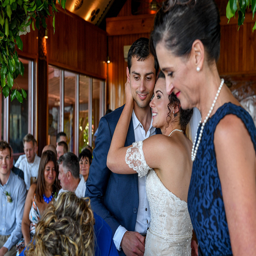
person and groom embrace at the altar